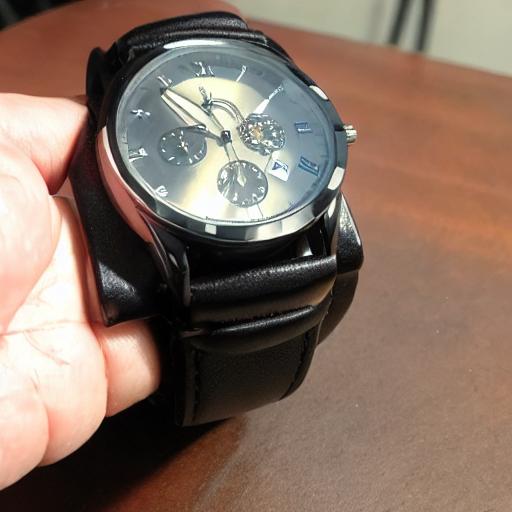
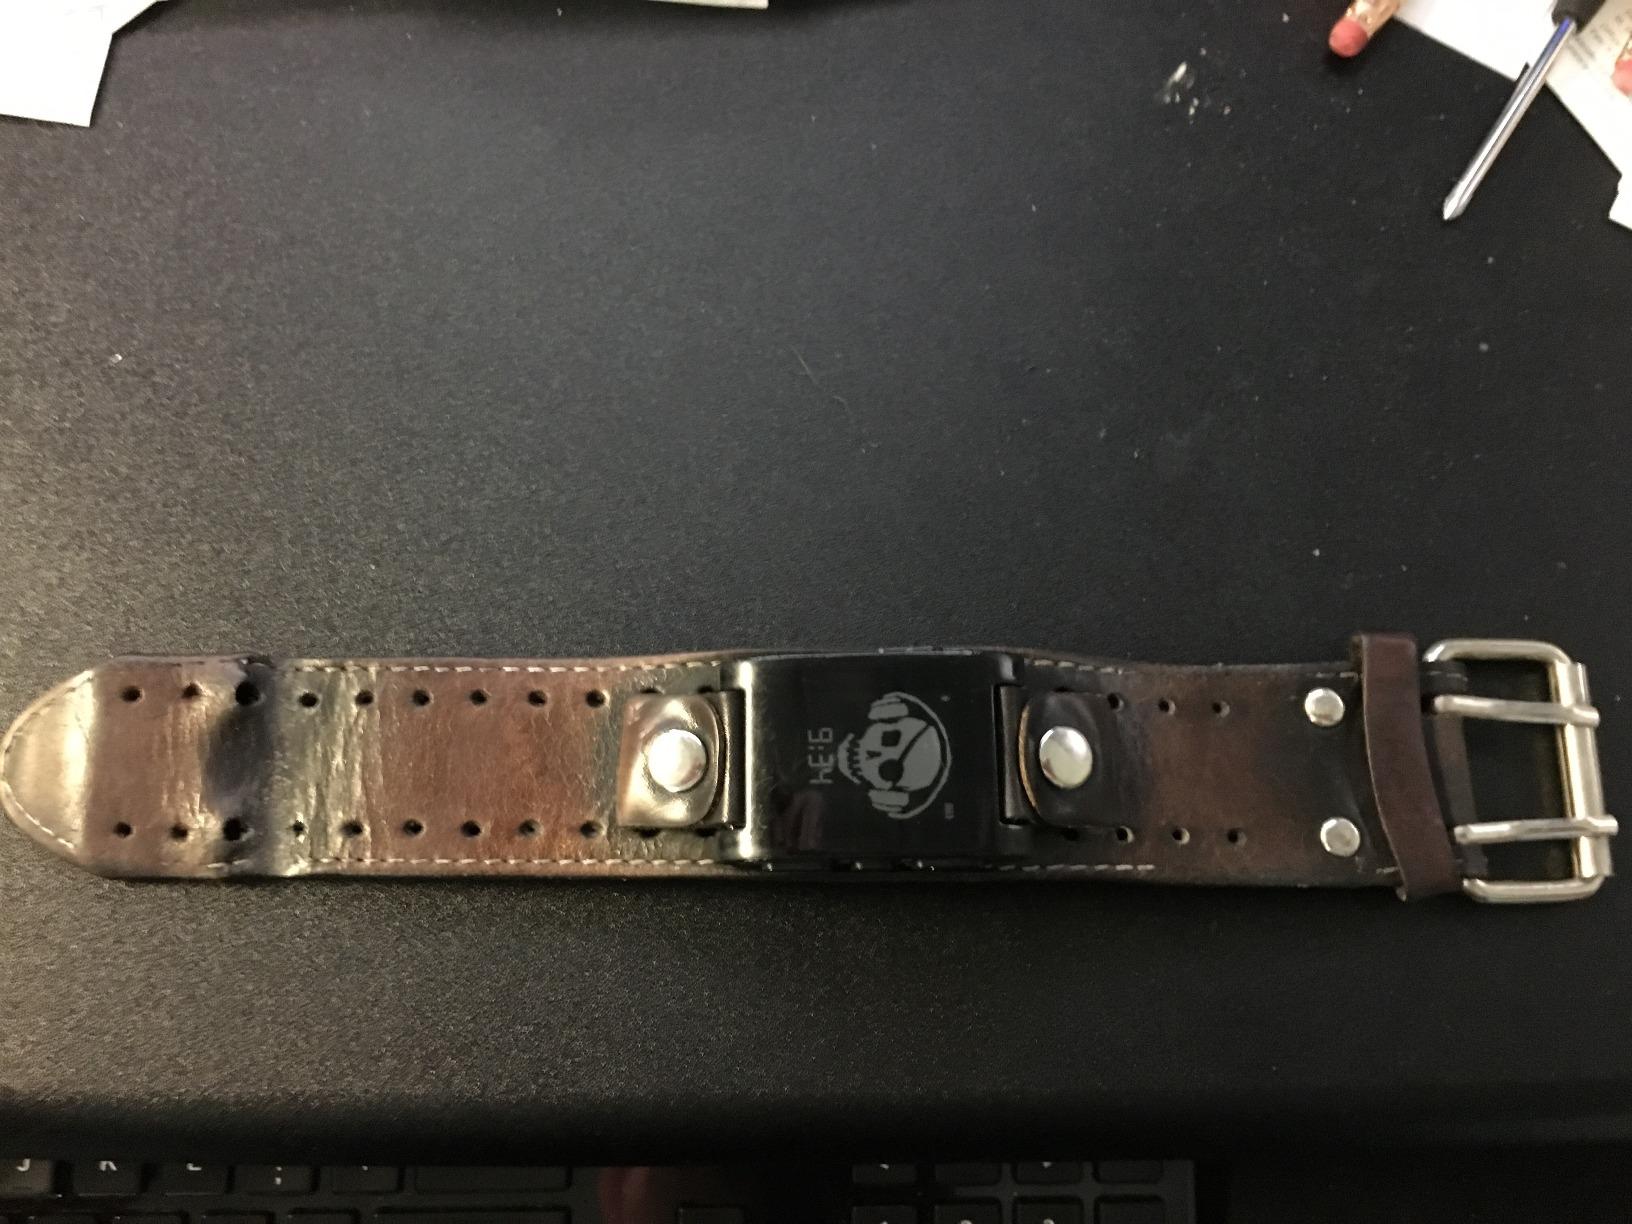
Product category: accessories_watch
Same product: no